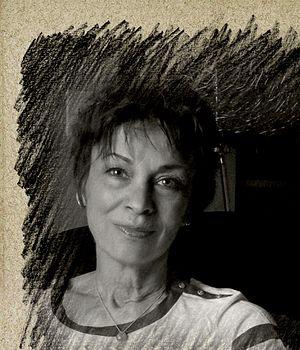
Catherine Guigon photo et dessin
Catherine Guigon est une journaliste et femme de lettres française née le 13 mai 1949. Elle est également artiste peintre.